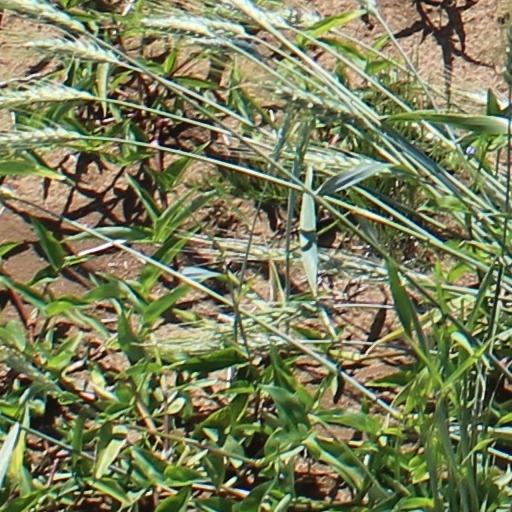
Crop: wheat